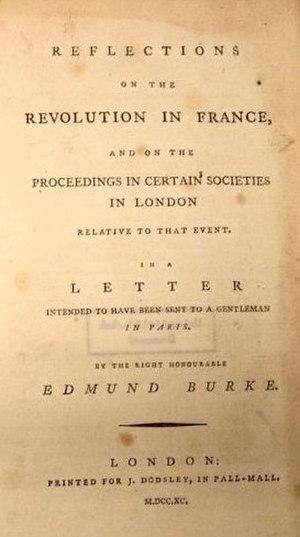
La controverse révolutionnaire est un débat mené en Grande-Bretagne au sujet de la Révolution française, et qui dura de 1789 à 1795. Une guerre des pamphlets commence pour de bon après la publication par Edmund Burke de Réflexions sur la Révolution de France, qui de façon surprenante, soutient la cause de l'aristocratie française. Parce qu'il avait soutenu les colons américains dans leur lutte contre l'Angleterre, son opinion créé une onde de choc à travers tout le pays. De nombreux écrivains réagissent, défendant la Révolution française, parmi lesquels Thomas Paine, Mary Wollstonecraft et William Godwin. Alfred Cobban dit du débat qui éclate alors qu'il est peut-être la dernière remise en cause réelle des principes politiques fondamentaux en Grande-Bretagne. Les thèmes formulés par ceux qui réagissent aux réflexions de Burke vont devenir un élément central du mouvement de la classe ouvrière radicale dans la Grande-Bretagne du XIXᵉ siècle, ainsi que du romantisme. La plupart des Britanniques célèbrent la prise de la Bastille en 1789, convaincus que la monarchie française devait être tempérée par une forme de gouvernement plus démocratique.
A Vindication of the Rights of Men, in a Letter to the Right Honourable Edmund Burke; Occasioned by His Reflections on the Revolution in France, en français Défense des droits des hommes, dans une lettre au Très Honorable Edmund Burke ; occasionnée par ses réflexions sur la Révolution en France, est un pamphlet politique écrit en 1790 par Mary Wollstonecraft, l'une des toutes premières féministes britannique du XVIIIᵉ siècle.
L'ouvrage de l'homme politique et philosophe irlando-britannique Edmund Burke Réflexions sur la Révolution de France a été publié pour la première fois le 1ᵉʳ novembre 1790. L'auteur s'y livre à une critique de la Révolution française, qui venait alors de commencer. L'ouvrage a exercé une influence considérable, notamment dans les milieux conservateurs et libéraux ; les arguments d'Edmund Burke ont été réutilisés par la suite contre les propositions politiques se réclamant du communisme et du socialisme.